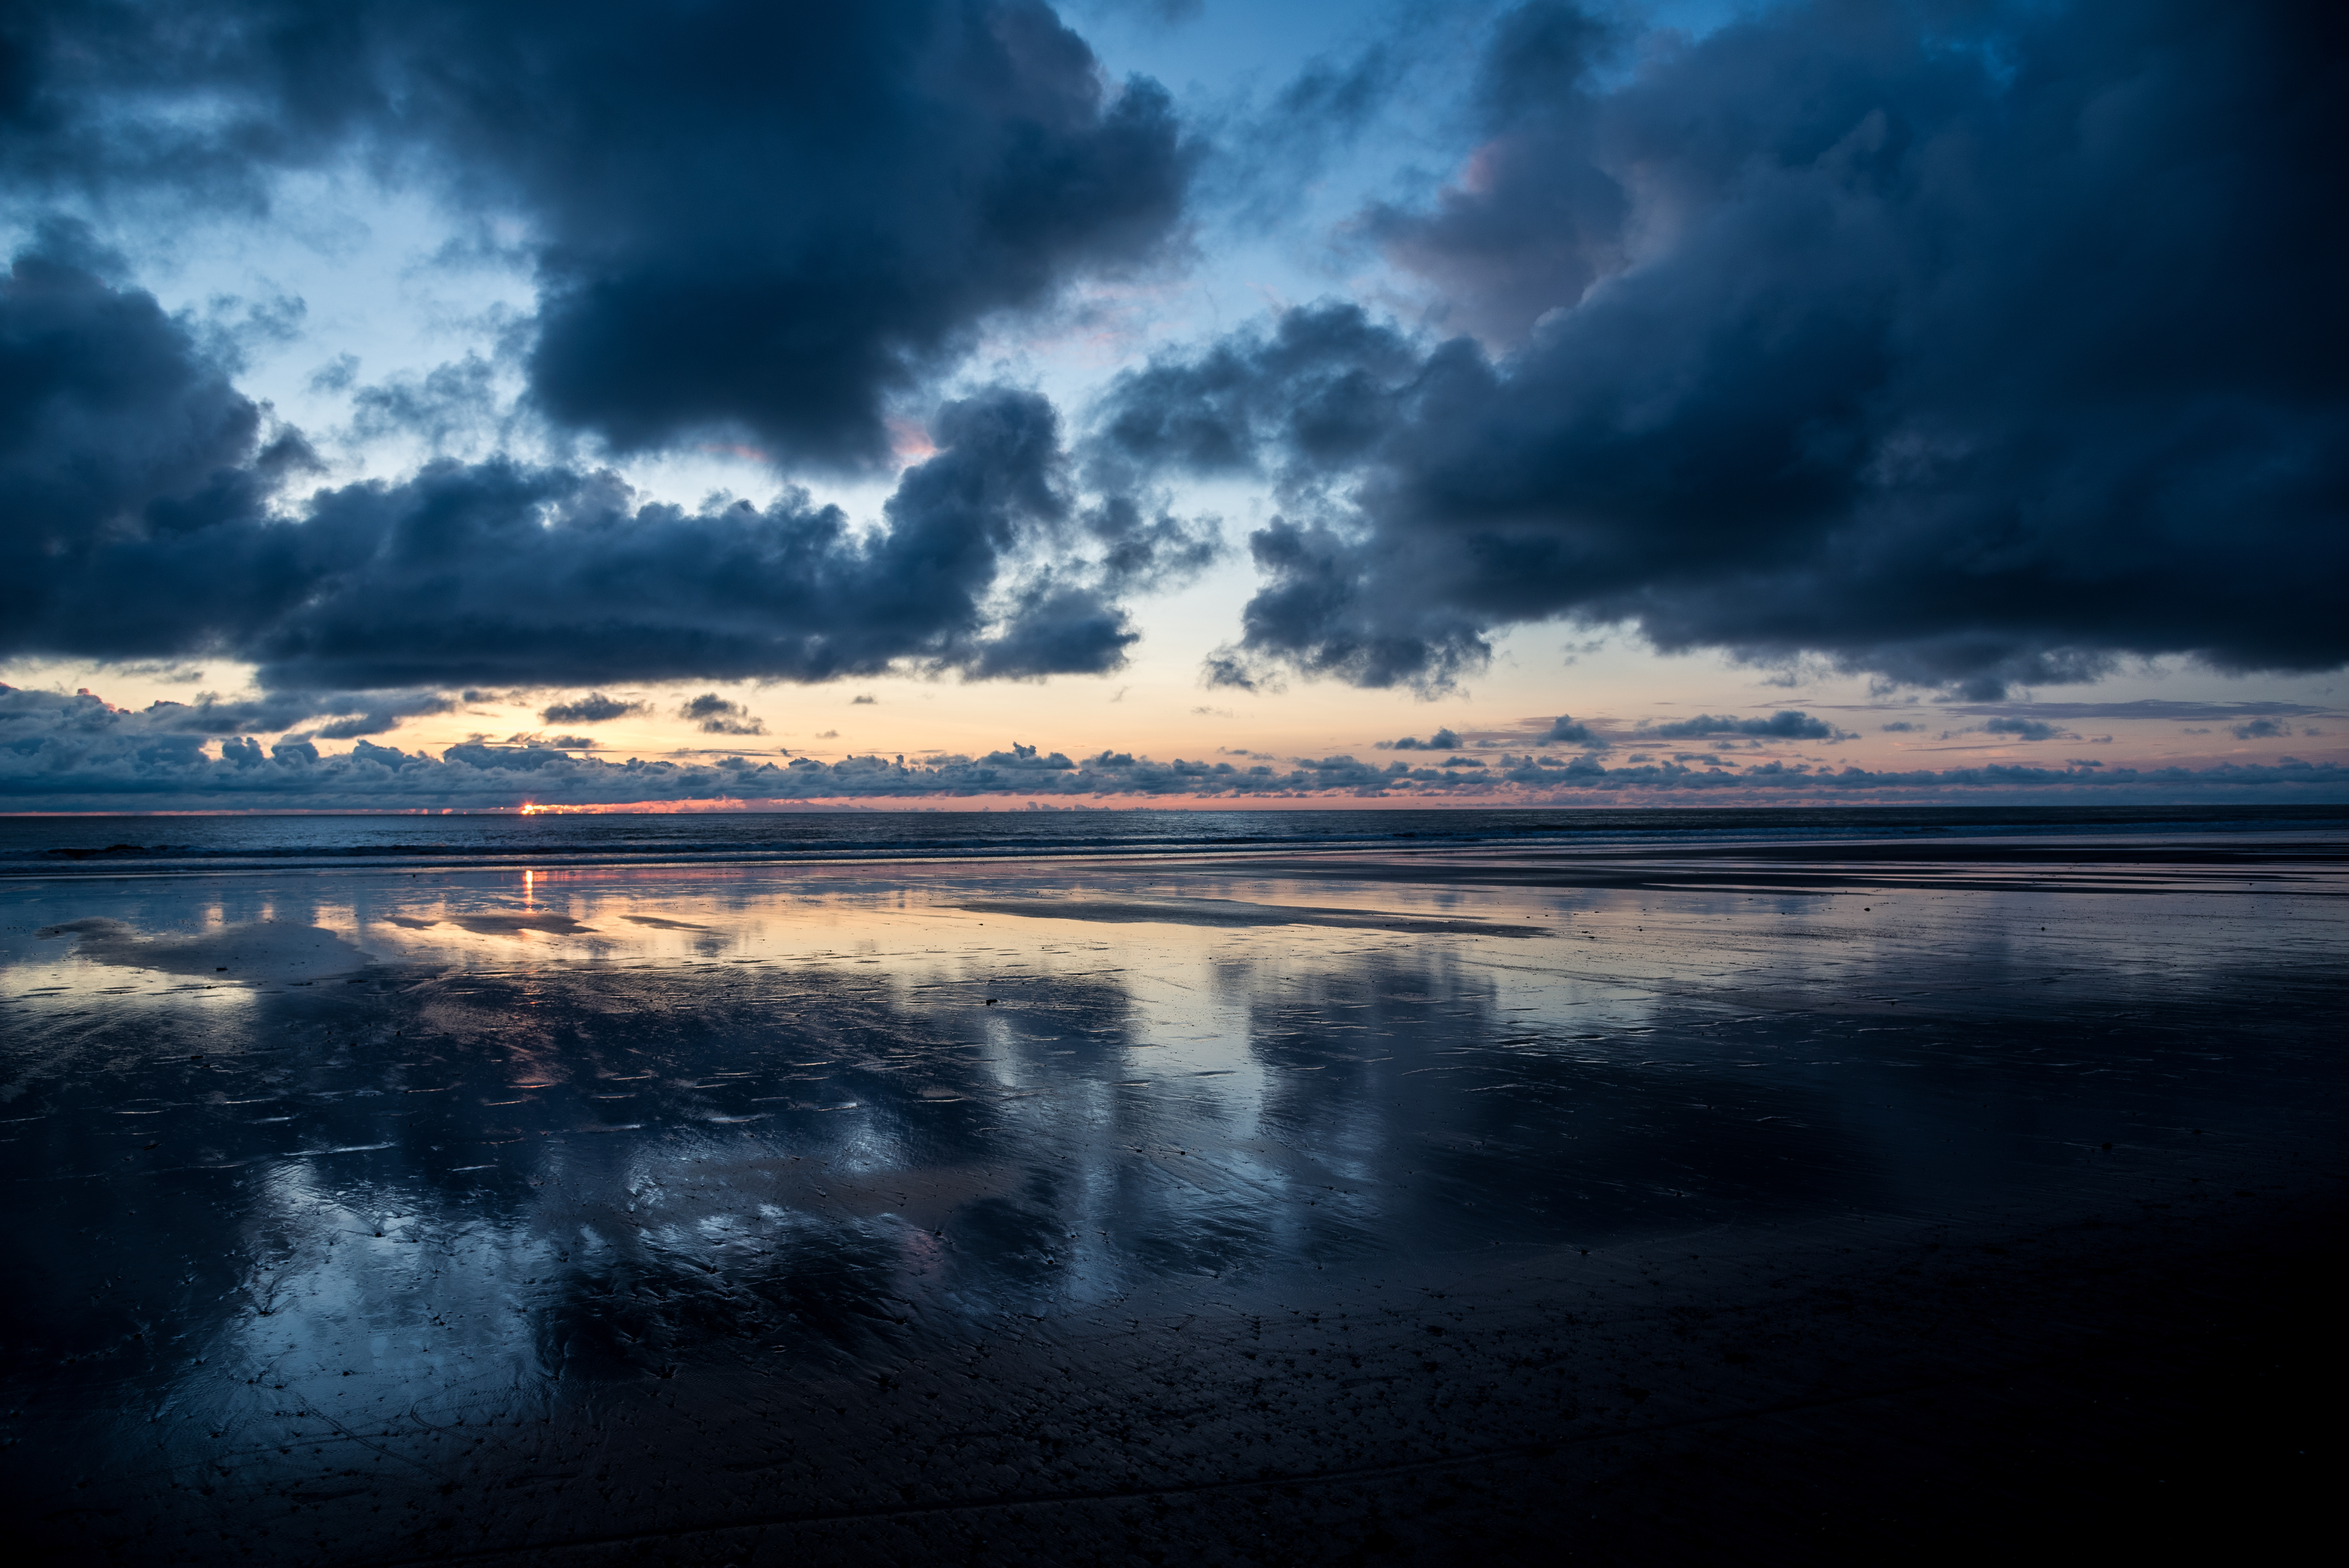
beach, sea, coast, ocean, horizon, light, cloud, sky, sun, sunrise, sunset, sunlight, morning, shore, wave, dawn, atmosphere, dusk, evening, reflection, darkness, meteorological phenomenon, atmospheric phenomenon, wind wave